Hugh Pollard (intelligence officer)

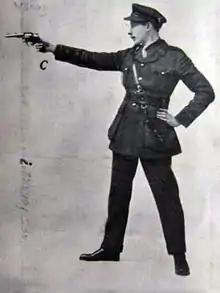
Hugh Bertie Campbell Pollard. Author, firearms expert and secret service agent

Major Hugh Bertie Campbell Pollard (born London 6 January 1888: died Midhurst district March, 1966) was an author, journalist, adventurer, firearms expert, and a British SOE officer. He is chiefly known for his intelligence work during the Irish War of Independence and for the events of July 1936, when he and Cecil Bebb flew General Francisco Franco from the Canary Islands to Morocco, thereby helping to trigger the outbreak of the Spanish Civil War. He served his country in both World Wars and was the author of many published works on weaponry, in particular on sporting firearms.